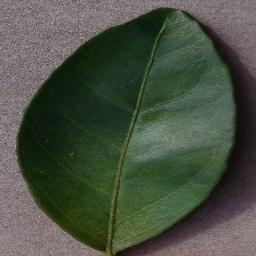
Label: Orange___Haunglongbing_(Citrus_greening)